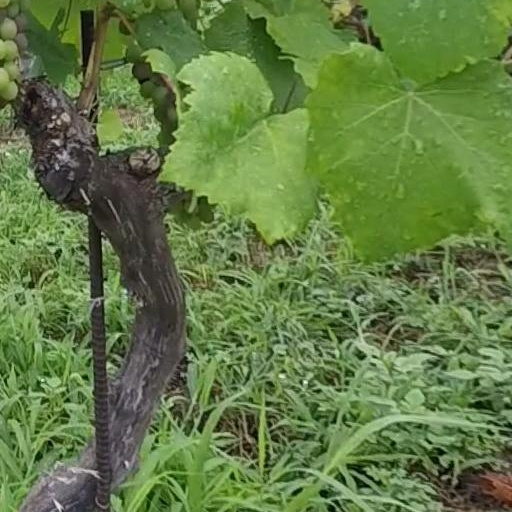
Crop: grape